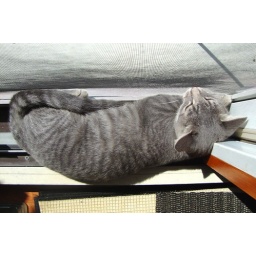
She has squeezed herself into the space between the screen door and the track for the glass doors. Taken by Edgar.